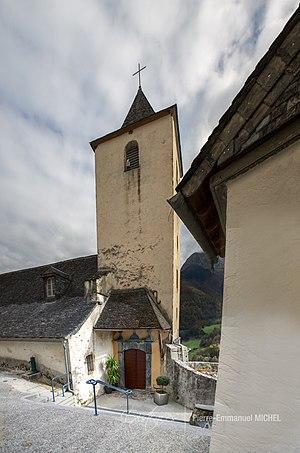
L'église d'Aydius est inscrite à l'Inventaire des Monuments Historiques